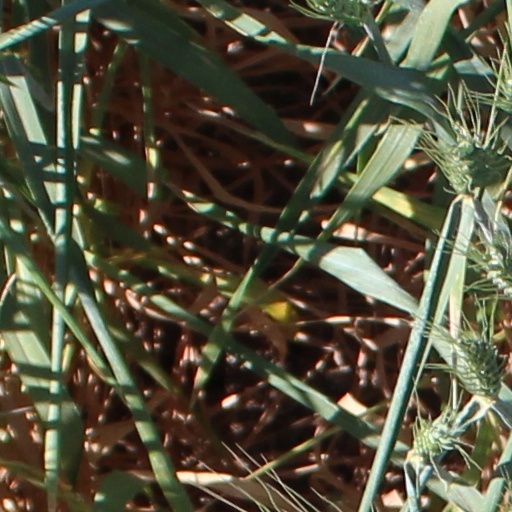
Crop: wheat